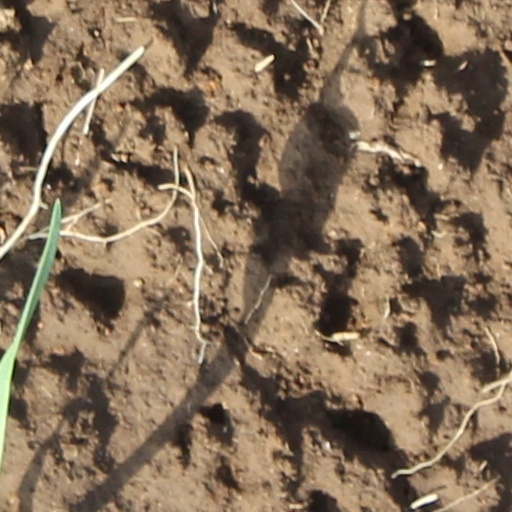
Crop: wheat